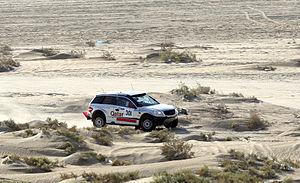
Nasser Saleh Al-Attiyah, né le 21 décembre 1970 à Doha, est un pilote automobile et tireur de ball-trap qatari.